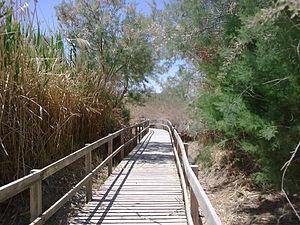
La réserve humide d'Azraq est une réserve naturelle situé près de la ville d'Azraq dans l'est de la Jordanie.